Ninja Kids!!!

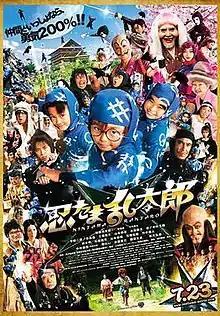
Japanese film poster for "Ninja Kids!!!"

is a 2011 Japanese family-oriented comedy film directed by Takashi Miike. The film is live-action adaptation of the Japanese anime series "Nintama Rantarō". The film stars Seishiro Kato as Rantaro who is sent to a ninja training school by his parents. During the summer, they are challenged by a group of rival ninjas which culminates in a race to ring a bell on top of a mountain.